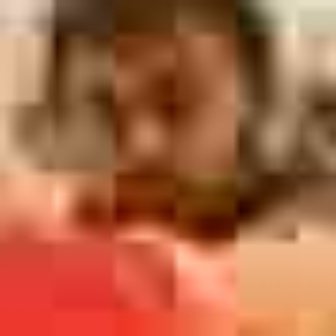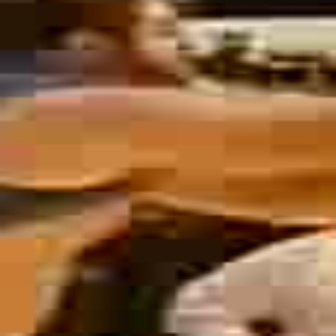
  Please identify the target specified by the bounding box [60,51,236,223] in the first image and locate it in the second image. Return the coordinates in [x_min,y_min,x_max,y_max] format.
Answer: [123,0,205,82]